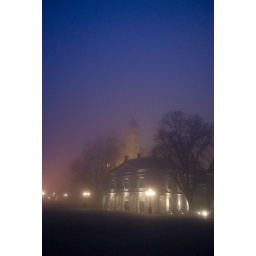
You can see what I think is the catholic church in the back ground, and I have no idea what the building is in the front.